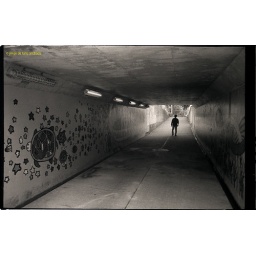
This tunnel was constructed under a road so schoolchildren didn't have to cross the street. Note the drawings on the wall.